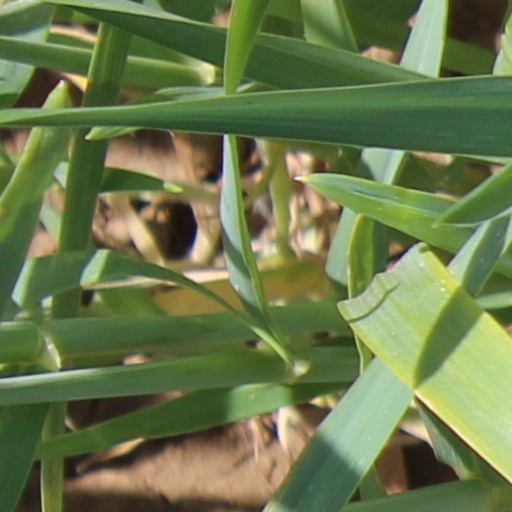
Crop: wheat